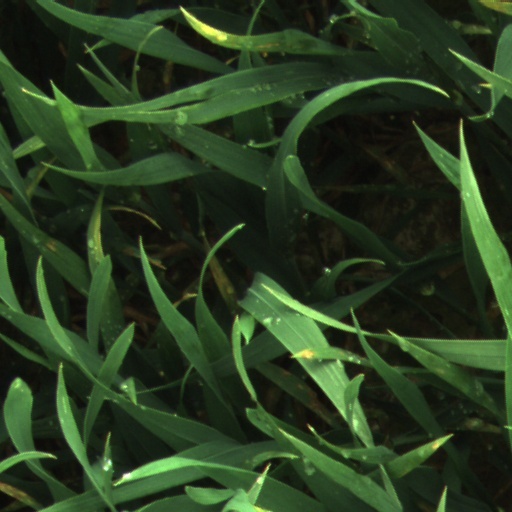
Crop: wheat